The Stuckists Punk Victorian

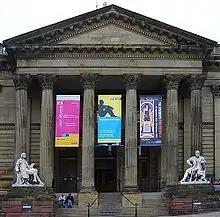
The Walker Art Gallery during the show.

The Stuckists were founded in 1999 by Charles Thomson and Billy Childish to promote figurative painting and oppose conceptual art. The name was derived from an insult by Tracey Emin. The original group of 13 artists has now grown to an international movement of over 160 groups in 40 countries. Childish left the group in 2001.